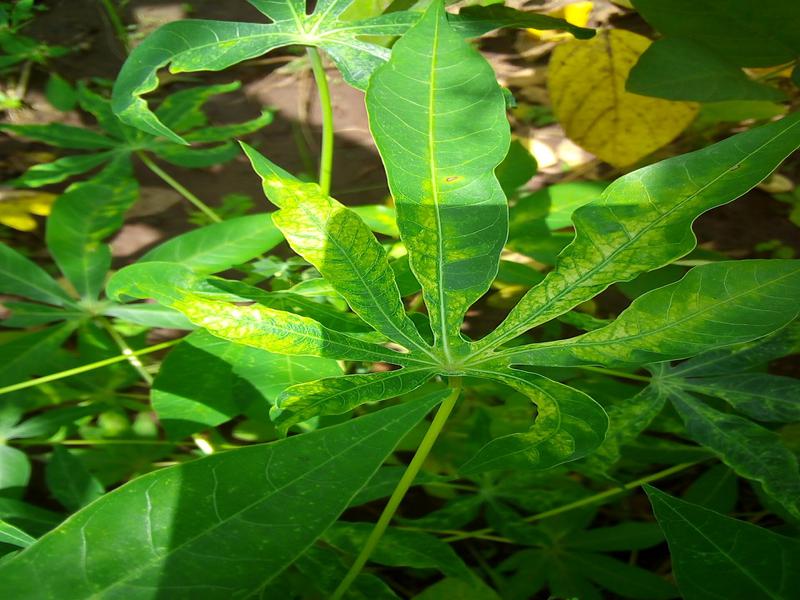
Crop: cassava
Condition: mosaic_disease